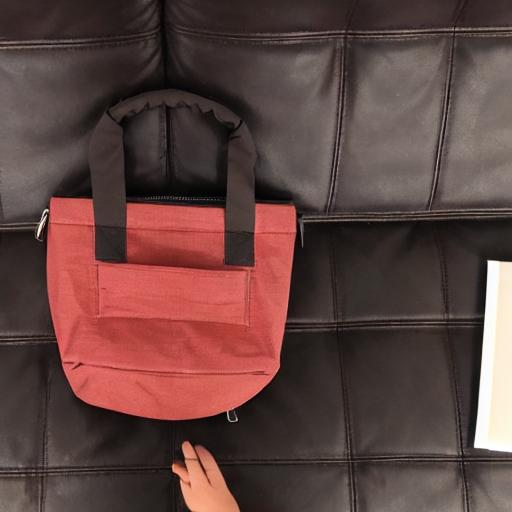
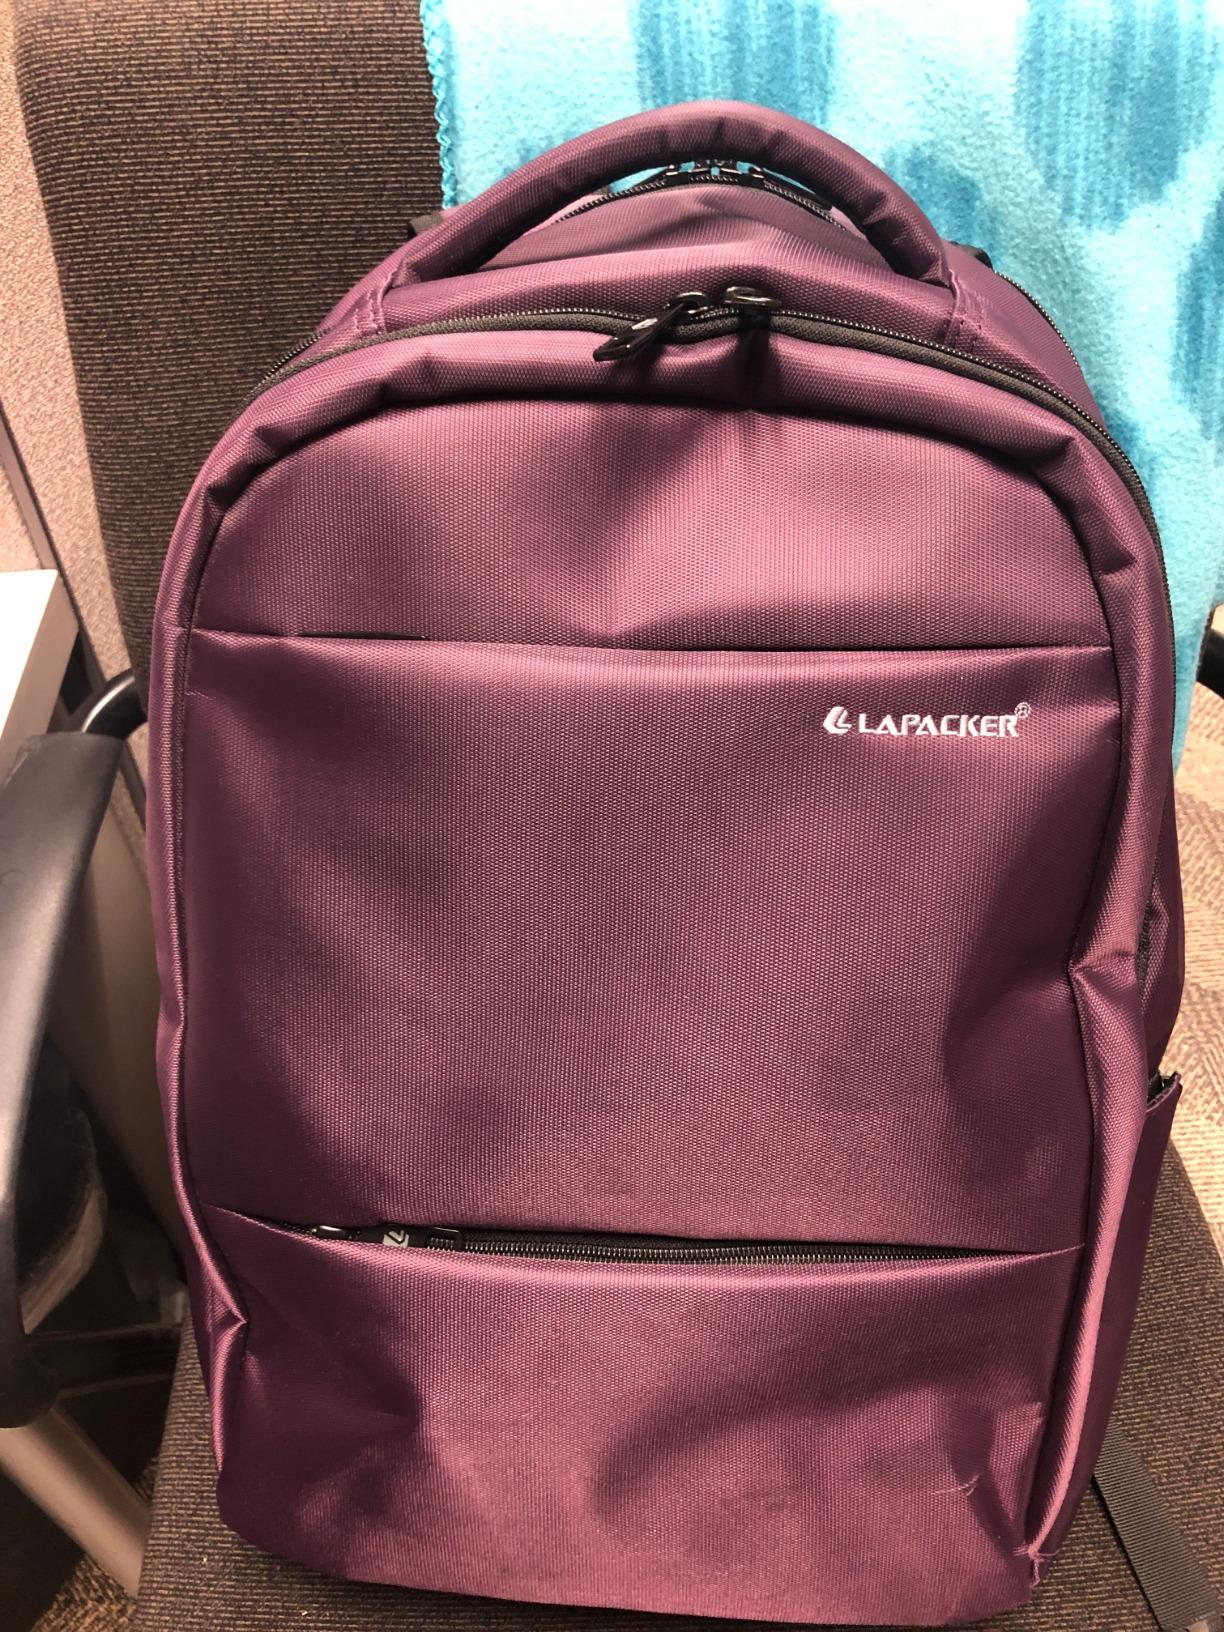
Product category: bag
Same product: no